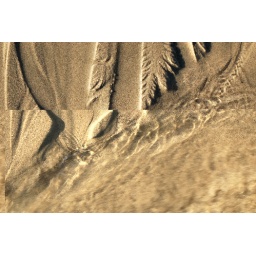
I am always fascinated by the swirling patterns made in the sand by running water.